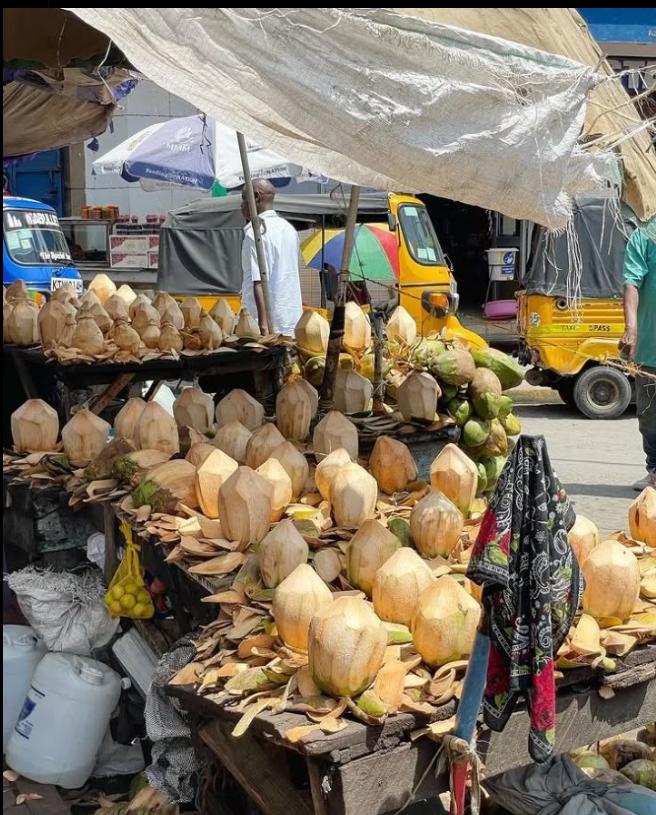
Kwenye soko la barabarani kuna meza zilizojaa nazi nyingine zikiwa zimekatwa na kuonyesha maji yake. Banda limefunikwa na turubai Kwa ajili ya kivuli. Nyuma yake kuna watu wanaopita na pikipiki ndogo aina ya tuktuk ikiongeza hali ya shughuli nyingi. Taswira ni ya mahali pa kawaida, hai na lenye rangi mbalimbali, maisha ya kila siku ya soko katika muktadha wa Afrika mashariki.